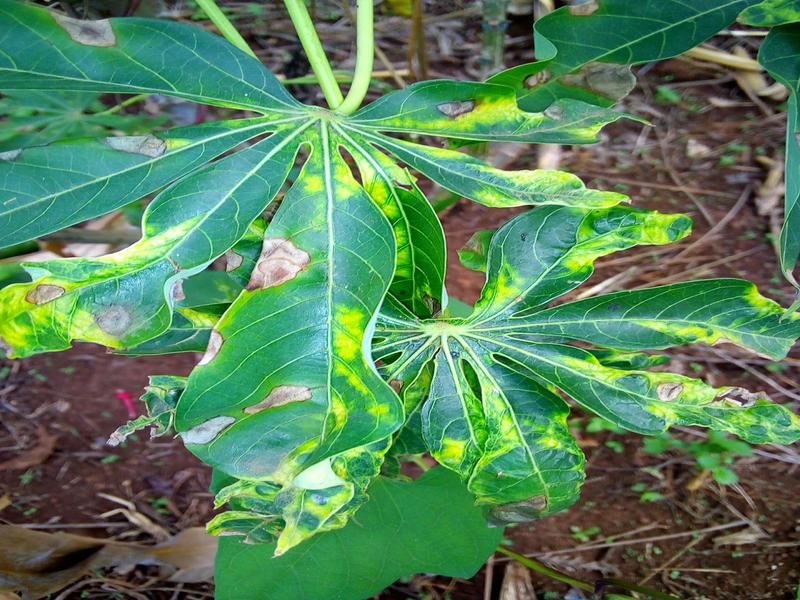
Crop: cassava
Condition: mosaic_disease